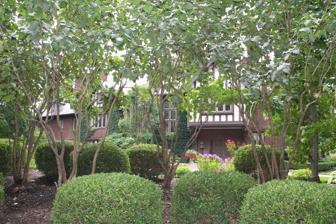
Building: Frederick A. Miller House
Country: United States of America
Year built: 1915
Historic house in Ohio, United States United States historic place Frederick A. Miller House-Broad Gables U.S. National Register of Historic Places Location 2065 Barton Pl. and 140 Park Dr., Columbus, Ohio Coordinates 39°57′54″N 82°56′42″W / 39.96510°N 82.94512°W / 39.96510; -82.94512 Built 1915 Architect Richards, McCarty & Bulford Architectural style Tudor Revival NRHP reference No. 85001689 Added to NRHP August 8, 1985 The Frederick A. Miller House , or Broad Gables, is a historic house in the Wolfe Park neighborhood of Columbus, Ohio , United States. The house was listed on the National Register of Historic Places in 1985. It is a well-preserved example of early 20th century Tudor Revival houses. It was built in 1915 and designed by Columbus firm Richards, McCarty & Bulford in the Tudor Revival style. The house was built for Frederick A. Miller, president of the H.C. Godman Co., the city's first and largest shoe manufacturer. At the time of its construction, he was the vice president and general manager of that company, co-founded by his father. Miller died in 1945, and his wife remarried, rarely used the house while living in New York, and sold it in 1950. From that year until 1983, the Monastery of Discalced Carmelite Nuns owned and occupied the building; afterward it became a private residence once again. See also National Register of Historic Places listings in Columbus, Ohio References